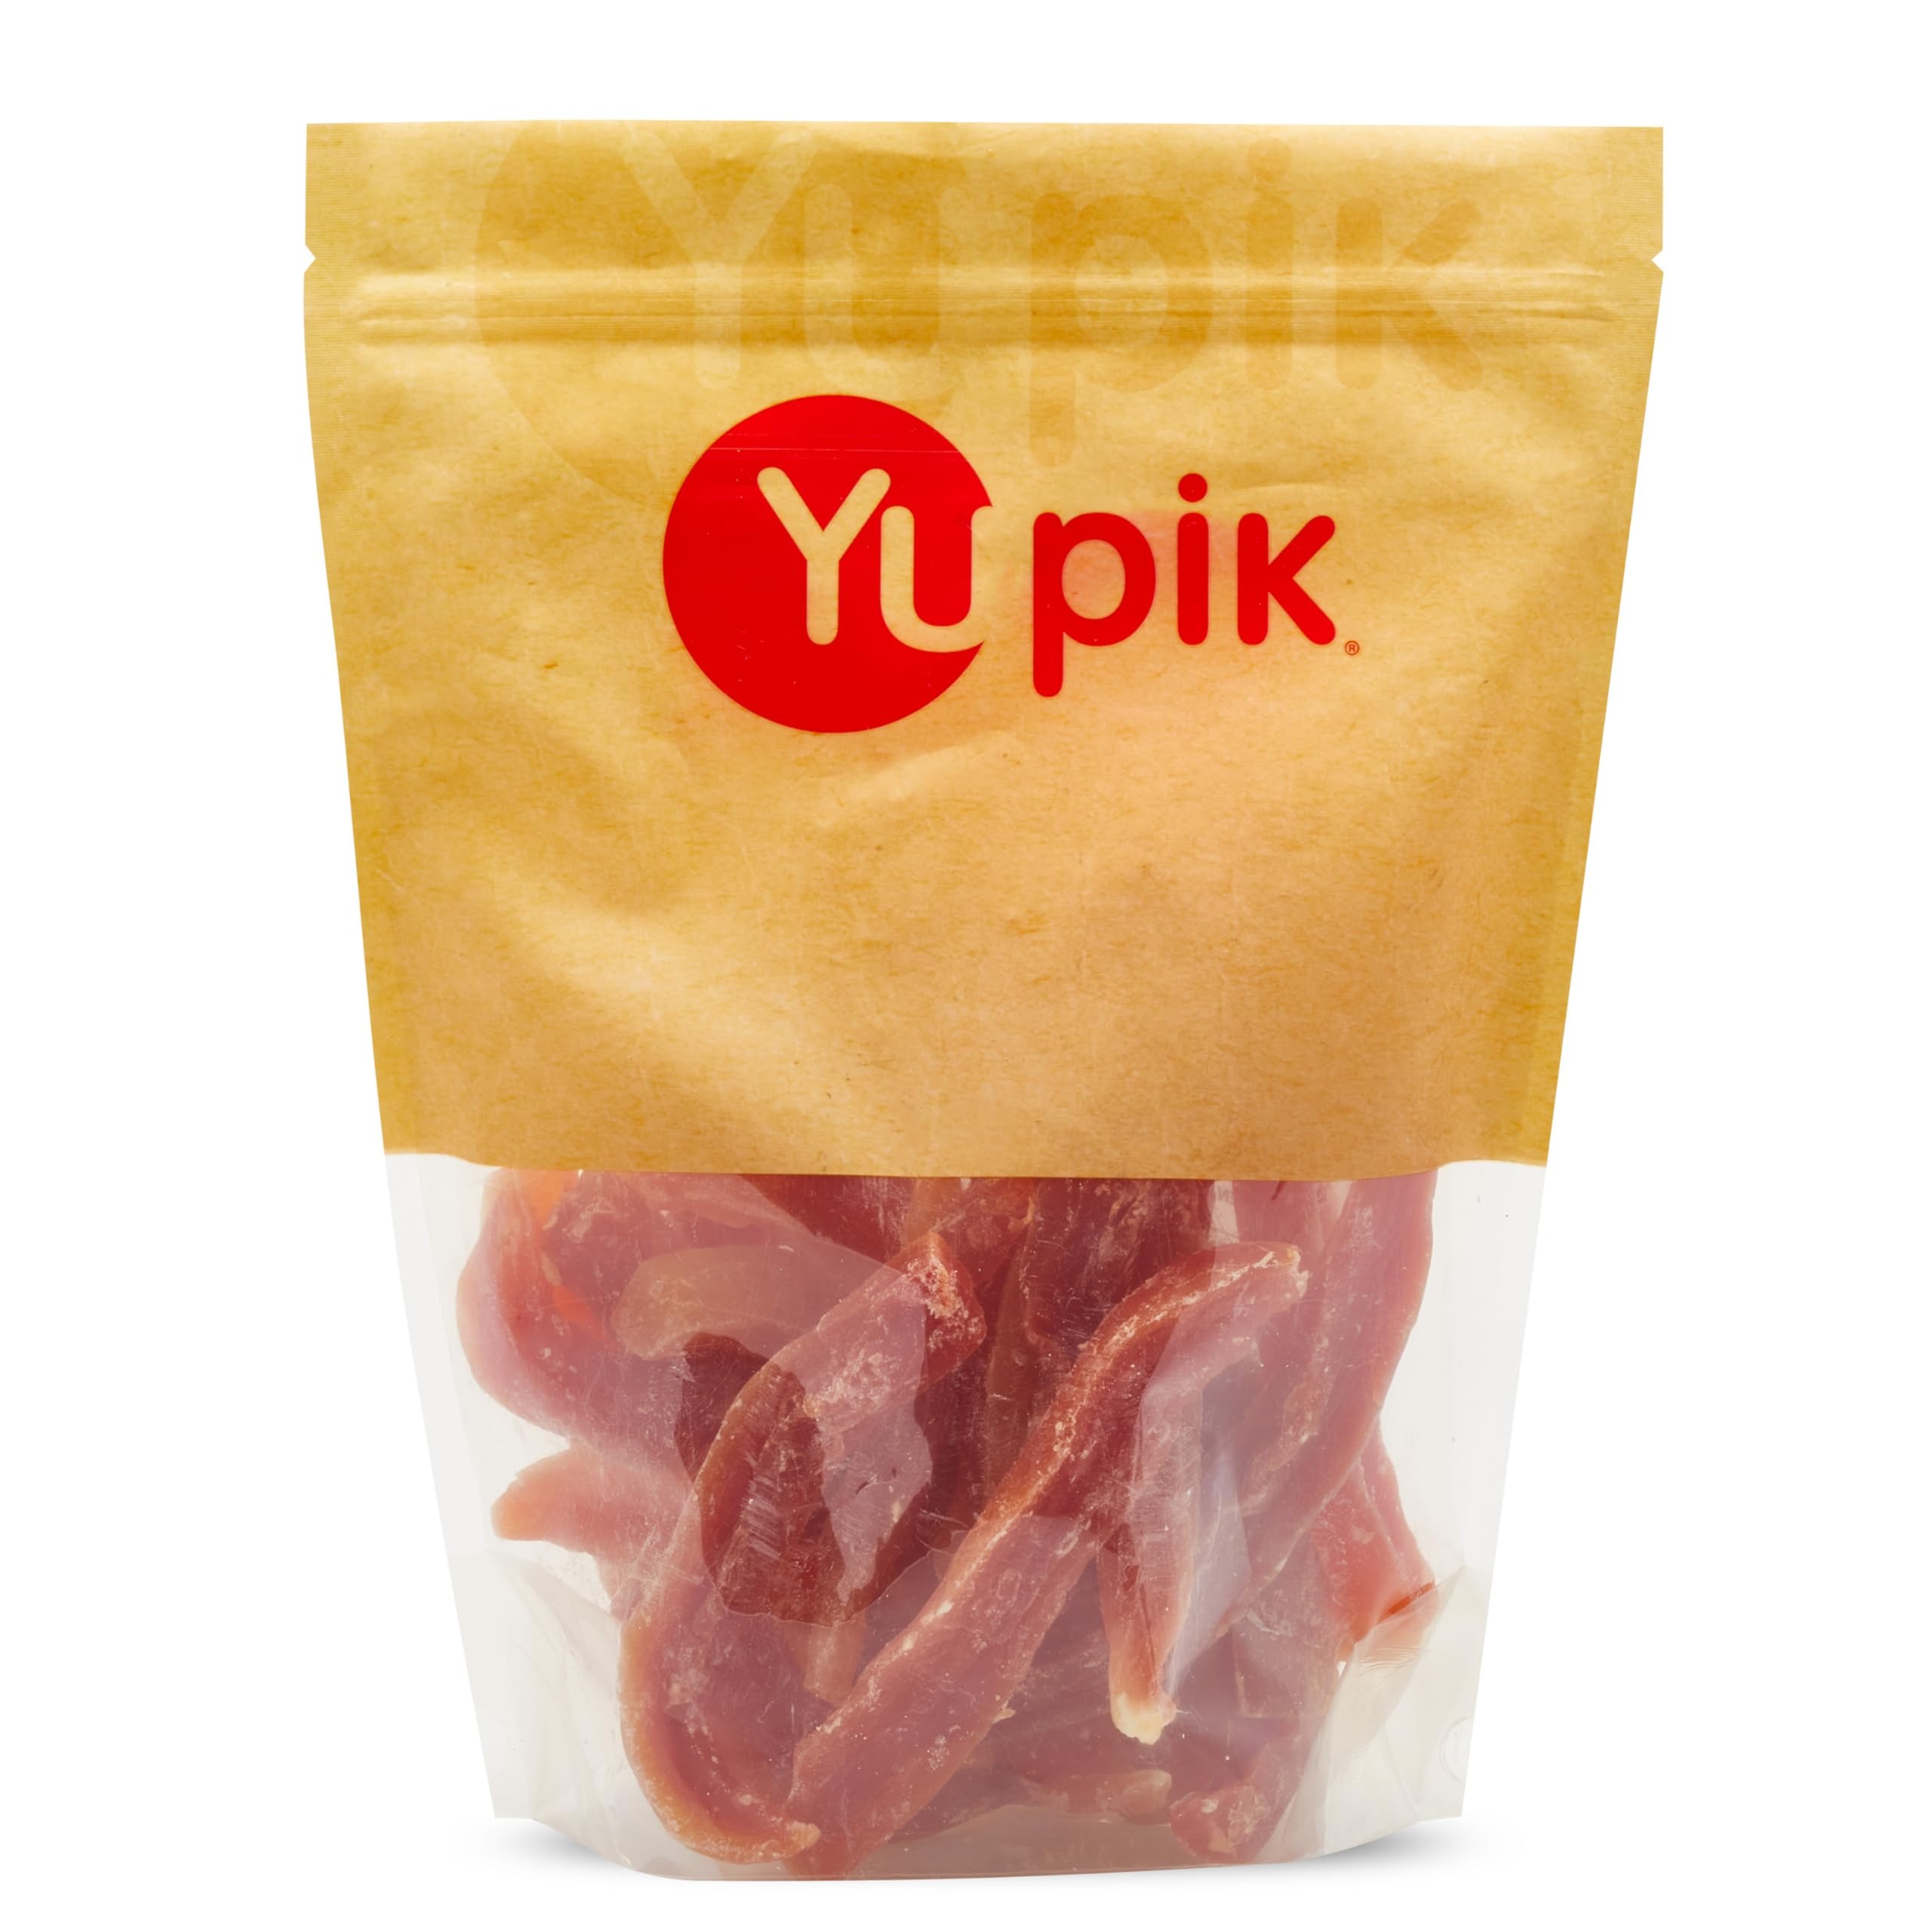
Item Name: Yupik Dried Papaya Spears, 2.2 lb, Gluten-Free, Vegan, Kosher, Sweetened Tropical Dried Fruits, Long Strips, No Added Sulphites, Fruity Snacks, Ideal for Baking & Topping
Bullet Point 1: Add to trail mixes or in baking recipes. Packaging may Vary
Bullet Point 2: Keep cool and dry
Bullet Point 3: Cholesterol-free and Sodium-free
Bullet Point 4: Dried, sweet, papaya spears. Ingredients : Papaya, cane sugar, citric acid, calcium chloride.
Value: 35.2
Unit: Ounce

Price: 27.52